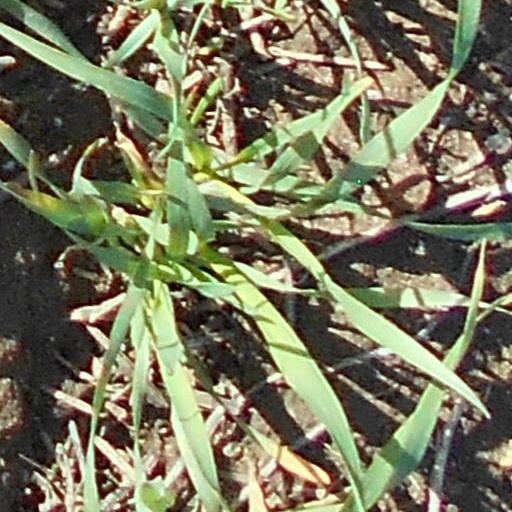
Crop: wheat